Aurat Teri Yehi Kahani

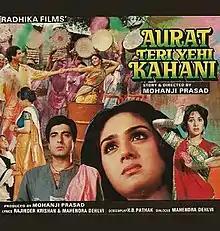

Aurat Teri Yehi Kahani is a 1988 Indian Hindi-language film directed by Mohanji Prasad. It stars Raj Babbar and Meenakshi Seshadri.